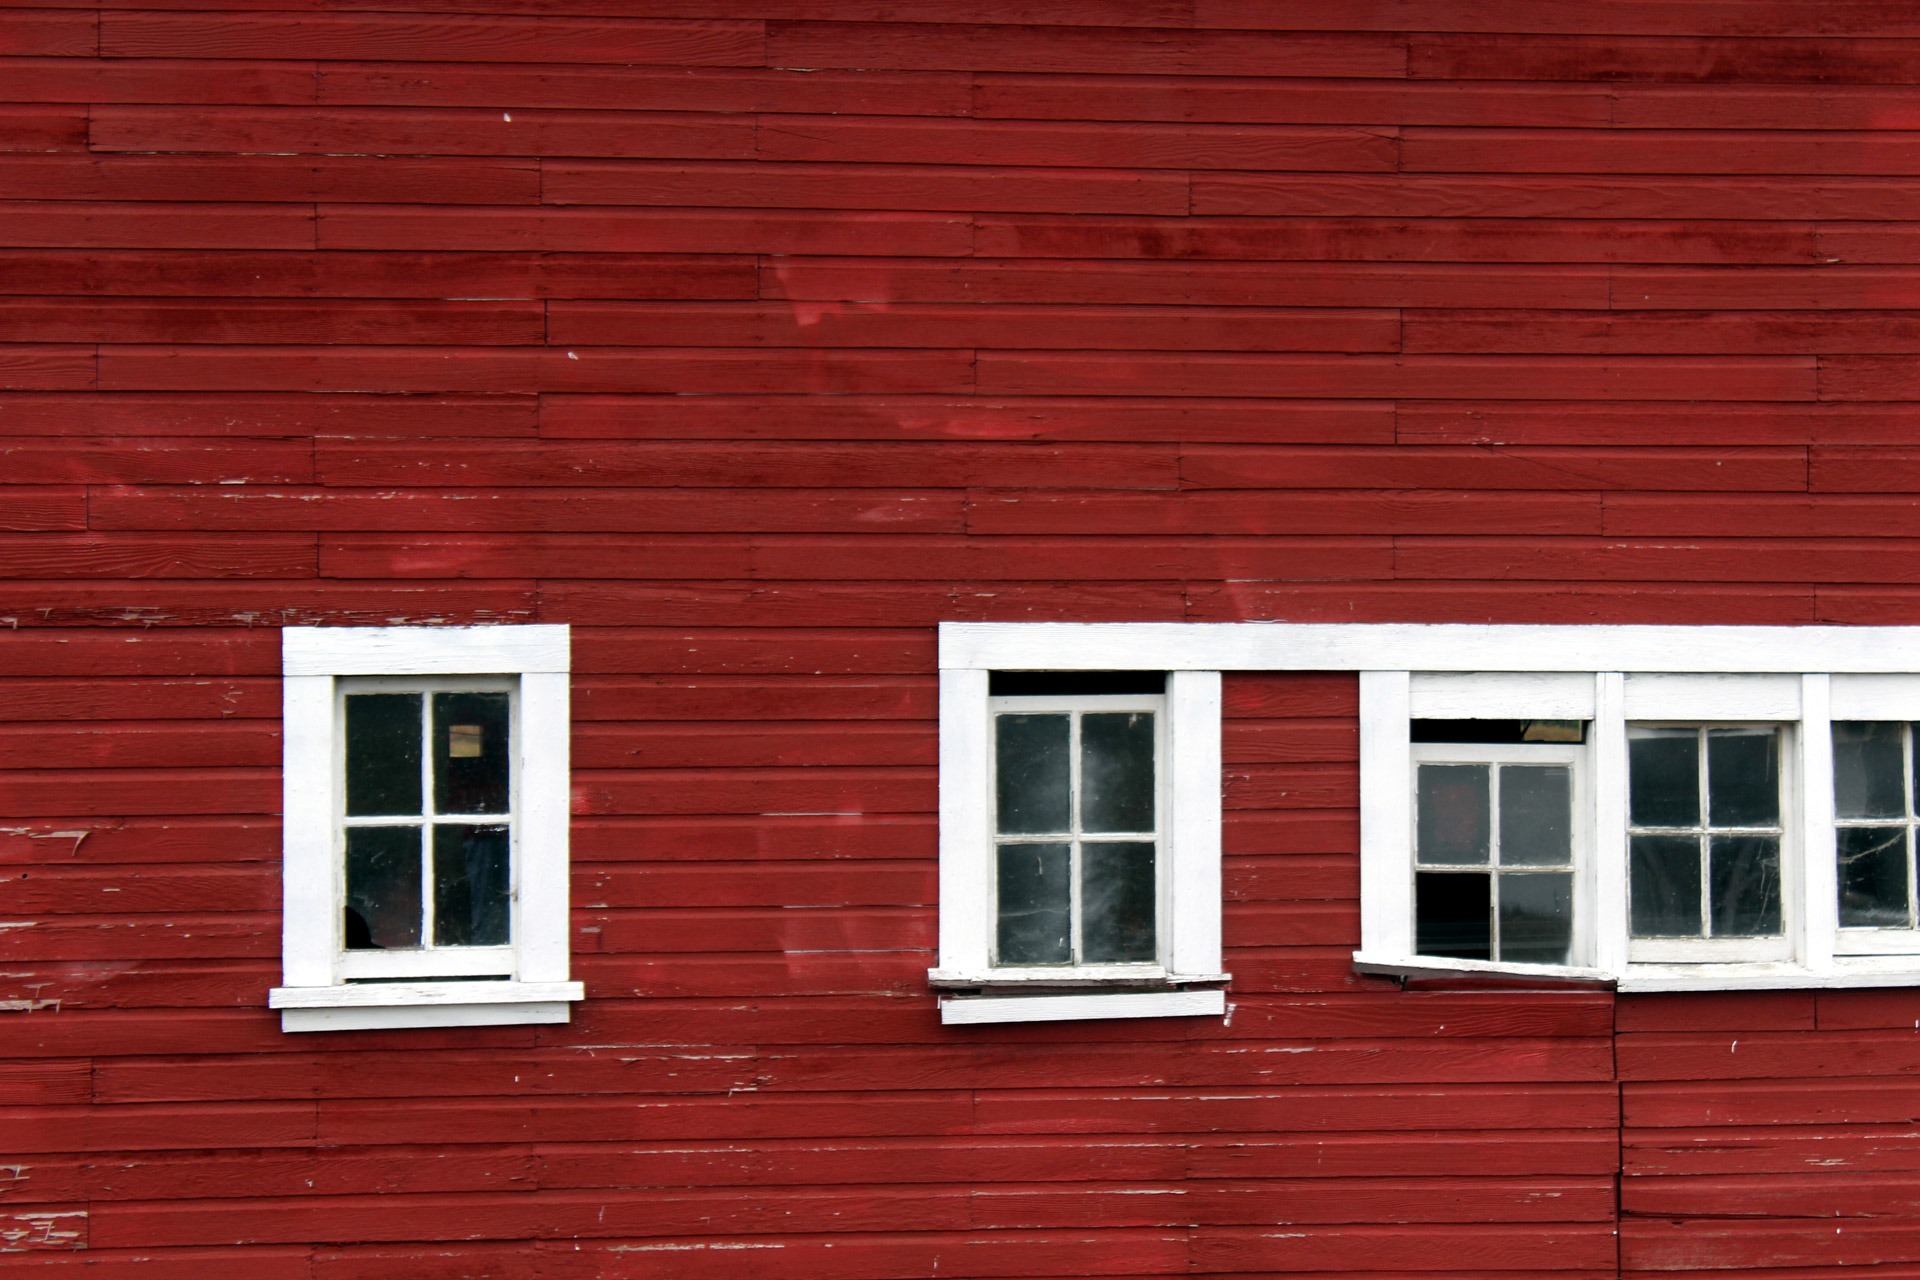
architecture, wood, white, house, window, roof, barn, home, wall, red, color, facade, brick, material, interior design, windows, side, brickwork, siding, slats, window covering, outdoor structure